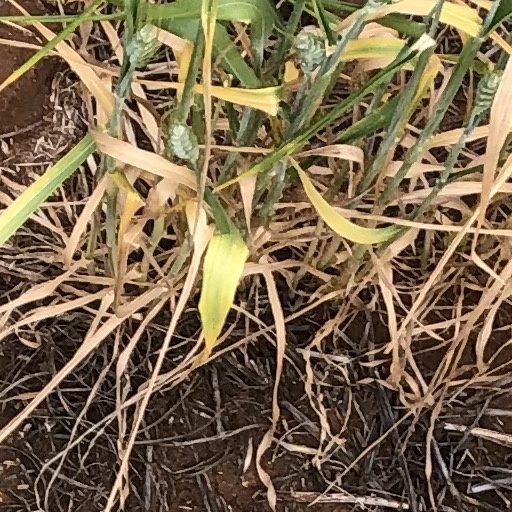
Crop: wheat